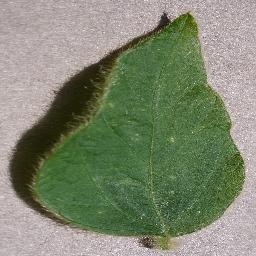
Label: Soybean___healthy